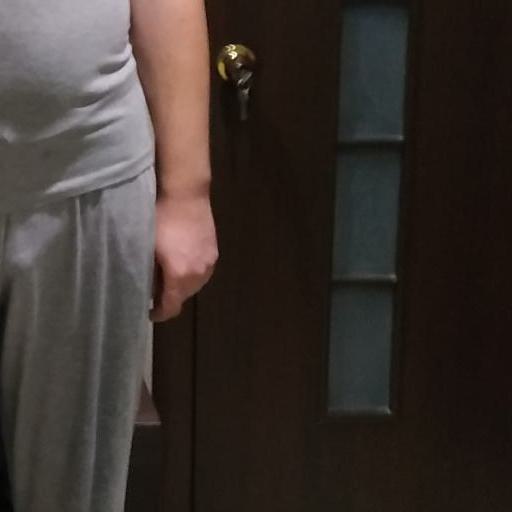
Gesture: no_gesture